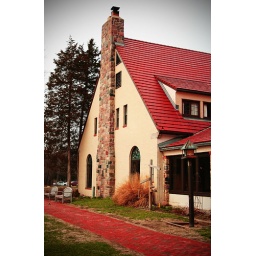
I've been experimenting with color in Photoshop, and I tried to accent the red roof and sidewalk in this picture.